Charles W. Roark

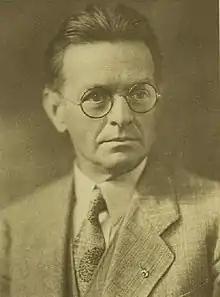
Frontispiece of 1930's "Charles W. Roark, late a Representative"

Charles Wickliffe Roark (January 22, 1877 – April 5, 1929) was a U.S. Representative from Kentucky.